Heribert Rosweyde

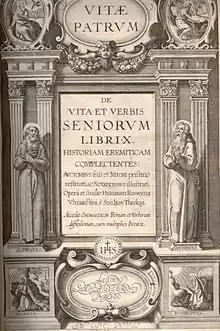
Vitae patrum von Heribert Rosweyde 1615

Most archival evidence indicates that Heibert Rosweyde was born in Utrecht on 20 January 1569. His family was part of the Catholic minority. Rosweyde attended the university of Douai, and entered the Society of Jesus in 1588. He became a professor of philosophy at the Jesuit college at Douai.